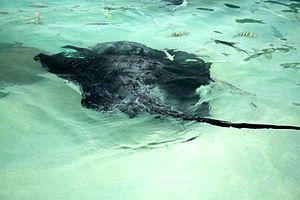
Fonimagoodhoo est une île des Maldives située dans l'atoll Maalhosmadulu Sud, dans la subdivision de Baa. Accueillant le Reethi Beach Resort depuis 1998, elle constitue une des nombreuses îles-hôtels des Maldives.